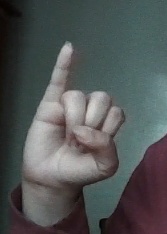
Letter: meem